Fiebre (song)

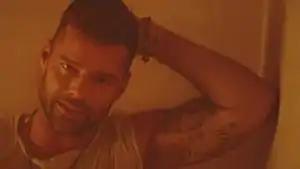
A screenshot from the orange tinted music video, depicting Martin soaking in a bathtub.

On January 24, 2018, Martin shared a photo of himself on the set of filming "Fiebre" music video, and two days later, he shared another photo from behind the scenes of the visual, this time along with Wisin & Yandel. He was seen wearing a pair of leather trousers in the latter. Martin premiered the video via a live broadcast on Facebook and uploaded it to his YouTube channel in a few hours after the song's release on February 23, 2018. The video was filmed in Puerto Vallarta, Mexico, and directed by Carlos Perez, who had previously directed the videos for Martin's singles "Tal Vez", "Jaleo", "The Best Thing About Me Is You", "Frío", "Come with Me", and "Perdóname".